Segway polo

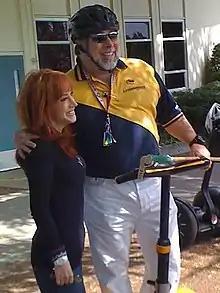
Steve Wozniak with then-girlfriend Kathy Griffin at an April 2008 Segway polo match

The Segway polo world championship is the Woz Challenge Cup. It is named after Steve "Woz" Wozniak, cofounder of Apple Inc., and a player of Segway polo.